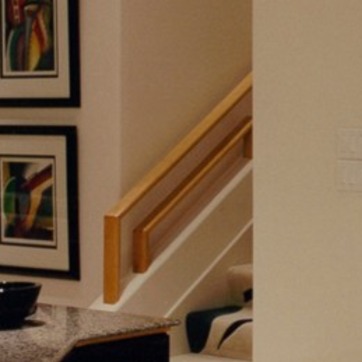
Material: wood